Gordon Kennedy (musician)

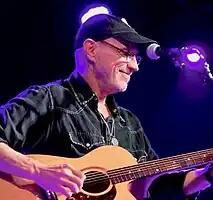
Kennedy at Backstage Nashville Live, July 2018 (photo: Andrew Orth)

Gordon Scott Kennedy is an American songwriter, musician, and record producer based in Nashville, Tennessee whose most successful composition is the international hit song "Change the World", recorded by Eric Clapton, for which Kennedy and his co-writers received a Grammy Award for Song of the Year (1996). Kennedy also received a Grammy for Best Pop Instrumental Album (2007), co-producing, composing, and performing on Peter Frampton's "Fingerprints" album. He was a member of the Christian rock band White Heart for six years in the 1980s. Kennedy has written 15 songs recorded by Garth Brooks, and has done projects with Frampton and Ricky Skaggs. Kennedy's songs have been recorded by artists including Bonnie Raitt, Alison Krauss, Stevie Nicks, Faith Hill, and Carrie Underwood. His compositions have been heard in the film soundtracks of "Tin Cup", "For Love of the Game", "Where the Heart Is", "Almost Famous", "Summer Catch", "Someone Like You", "The Banger Sisters", "Phenomenon" and Disney's "The Fox and the Hound 2".